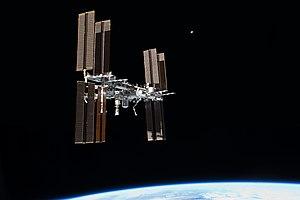
Metroid: Other M est un jeu d'action-aventure développé en collaboration entre Team Ninja et Nintendo, qui le publie en 2010 sur Wii en Amérique du Nord, au Japon puis en Europe. C'est un jeu de la série Metroid dont les événements prennent place entre Super Metroid et Metroid: Fusion. Le joueur incarne la chasseuse de primes intergalactique Samus Aran qui enquête au cœur de l'épave de la station spatiale, avec la section d'assaut de la Fédération Galactique, dans laquelle figure son ancien officier Adam Malkovich.